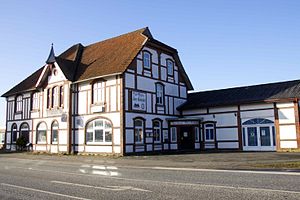
Tellingstedt
Banegården i Tellingstedt
Tellingstedt er en by og kommune i det nordlige Tyskland, beliggende i Amt Kirchspielslandgemeinden Eider i den nordlige del af Kreis Dithmarschen. Kreis Dithmarschen ligger i den sydvestlige del af delstaten Slesvig-Holsten.